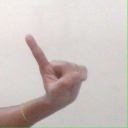
अक्षर: ए